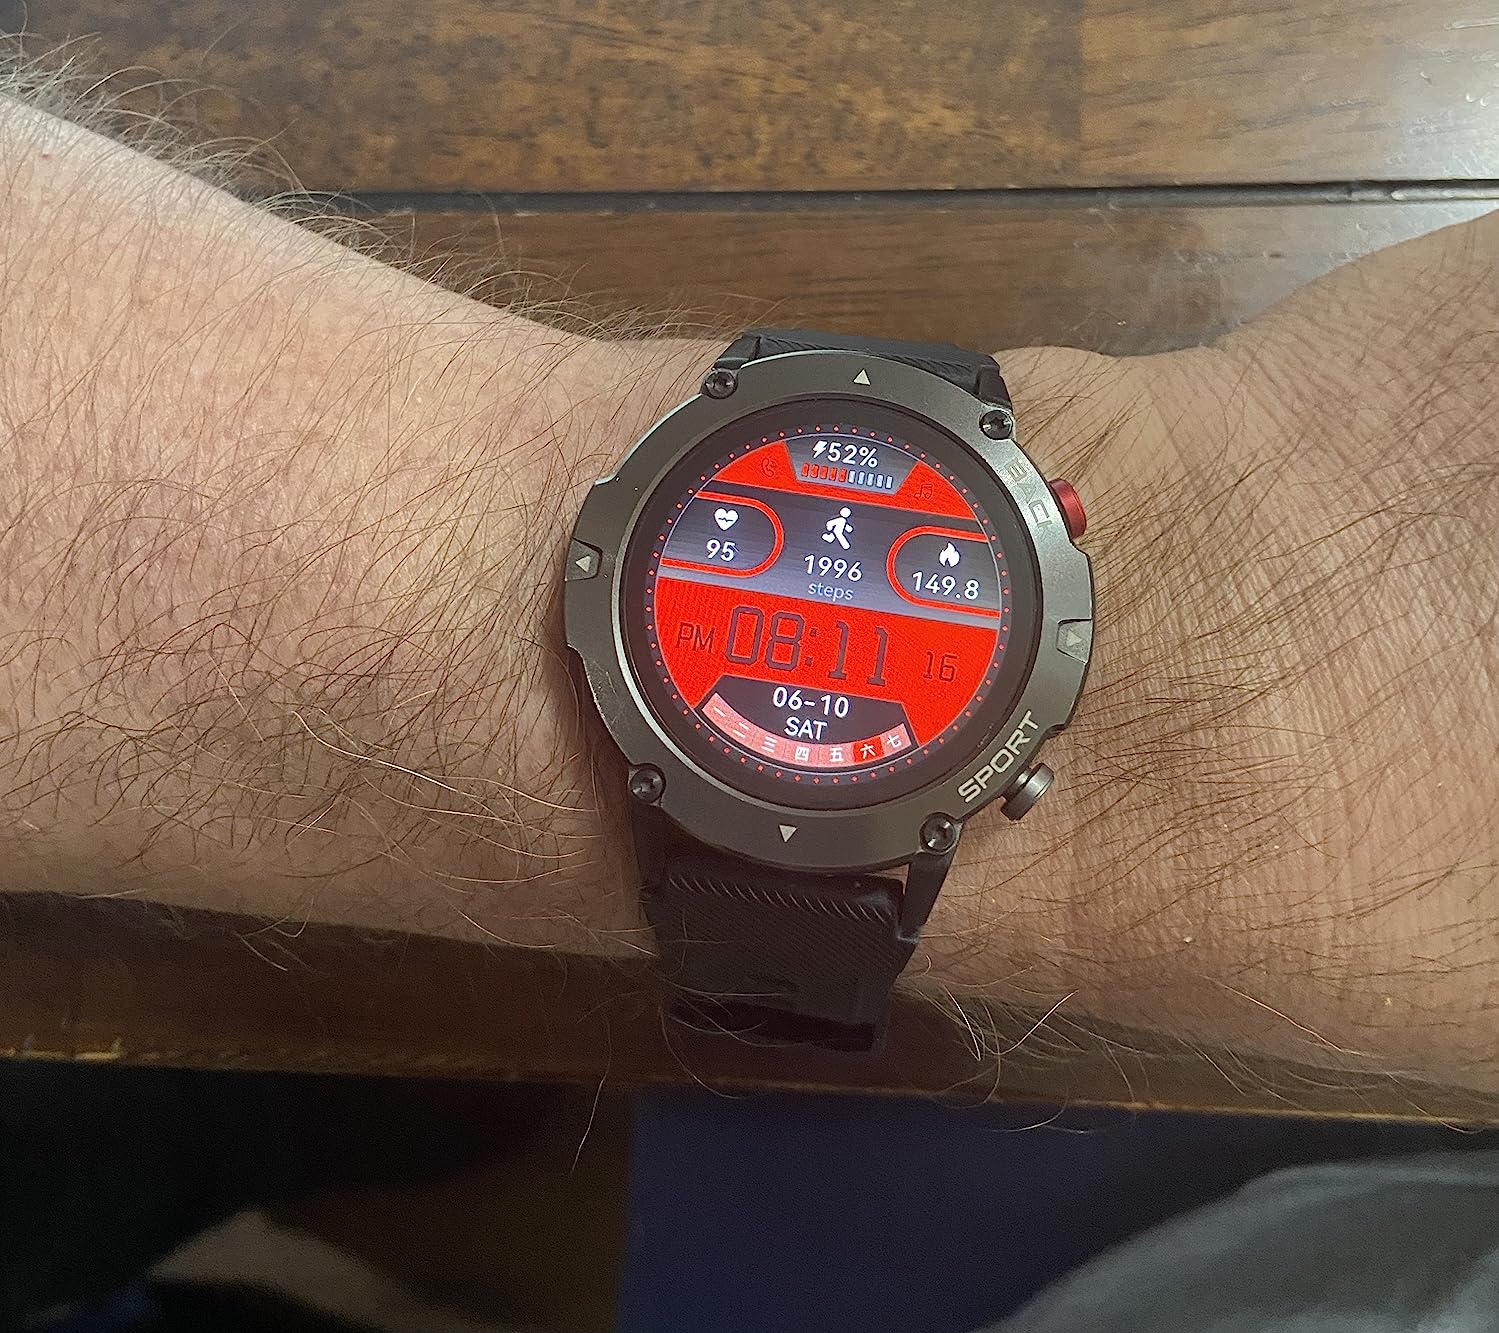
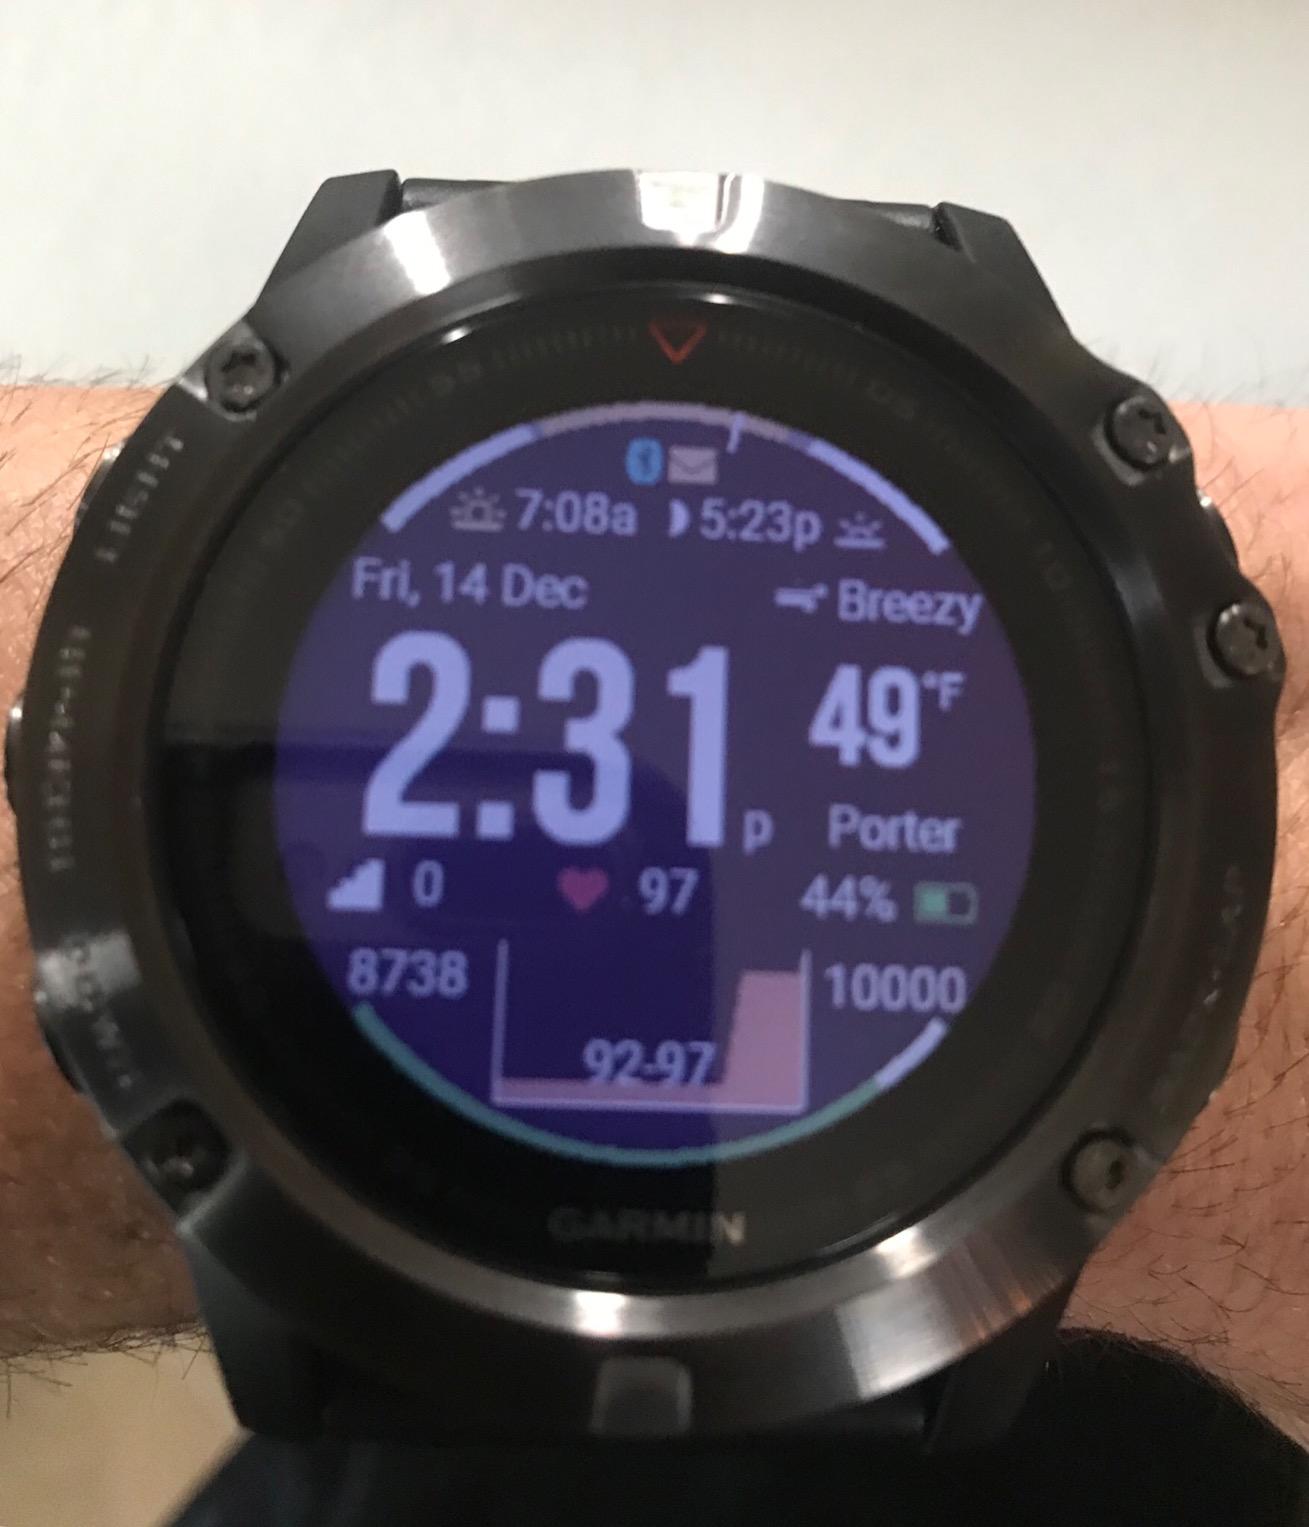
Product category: smartwatch
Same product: no